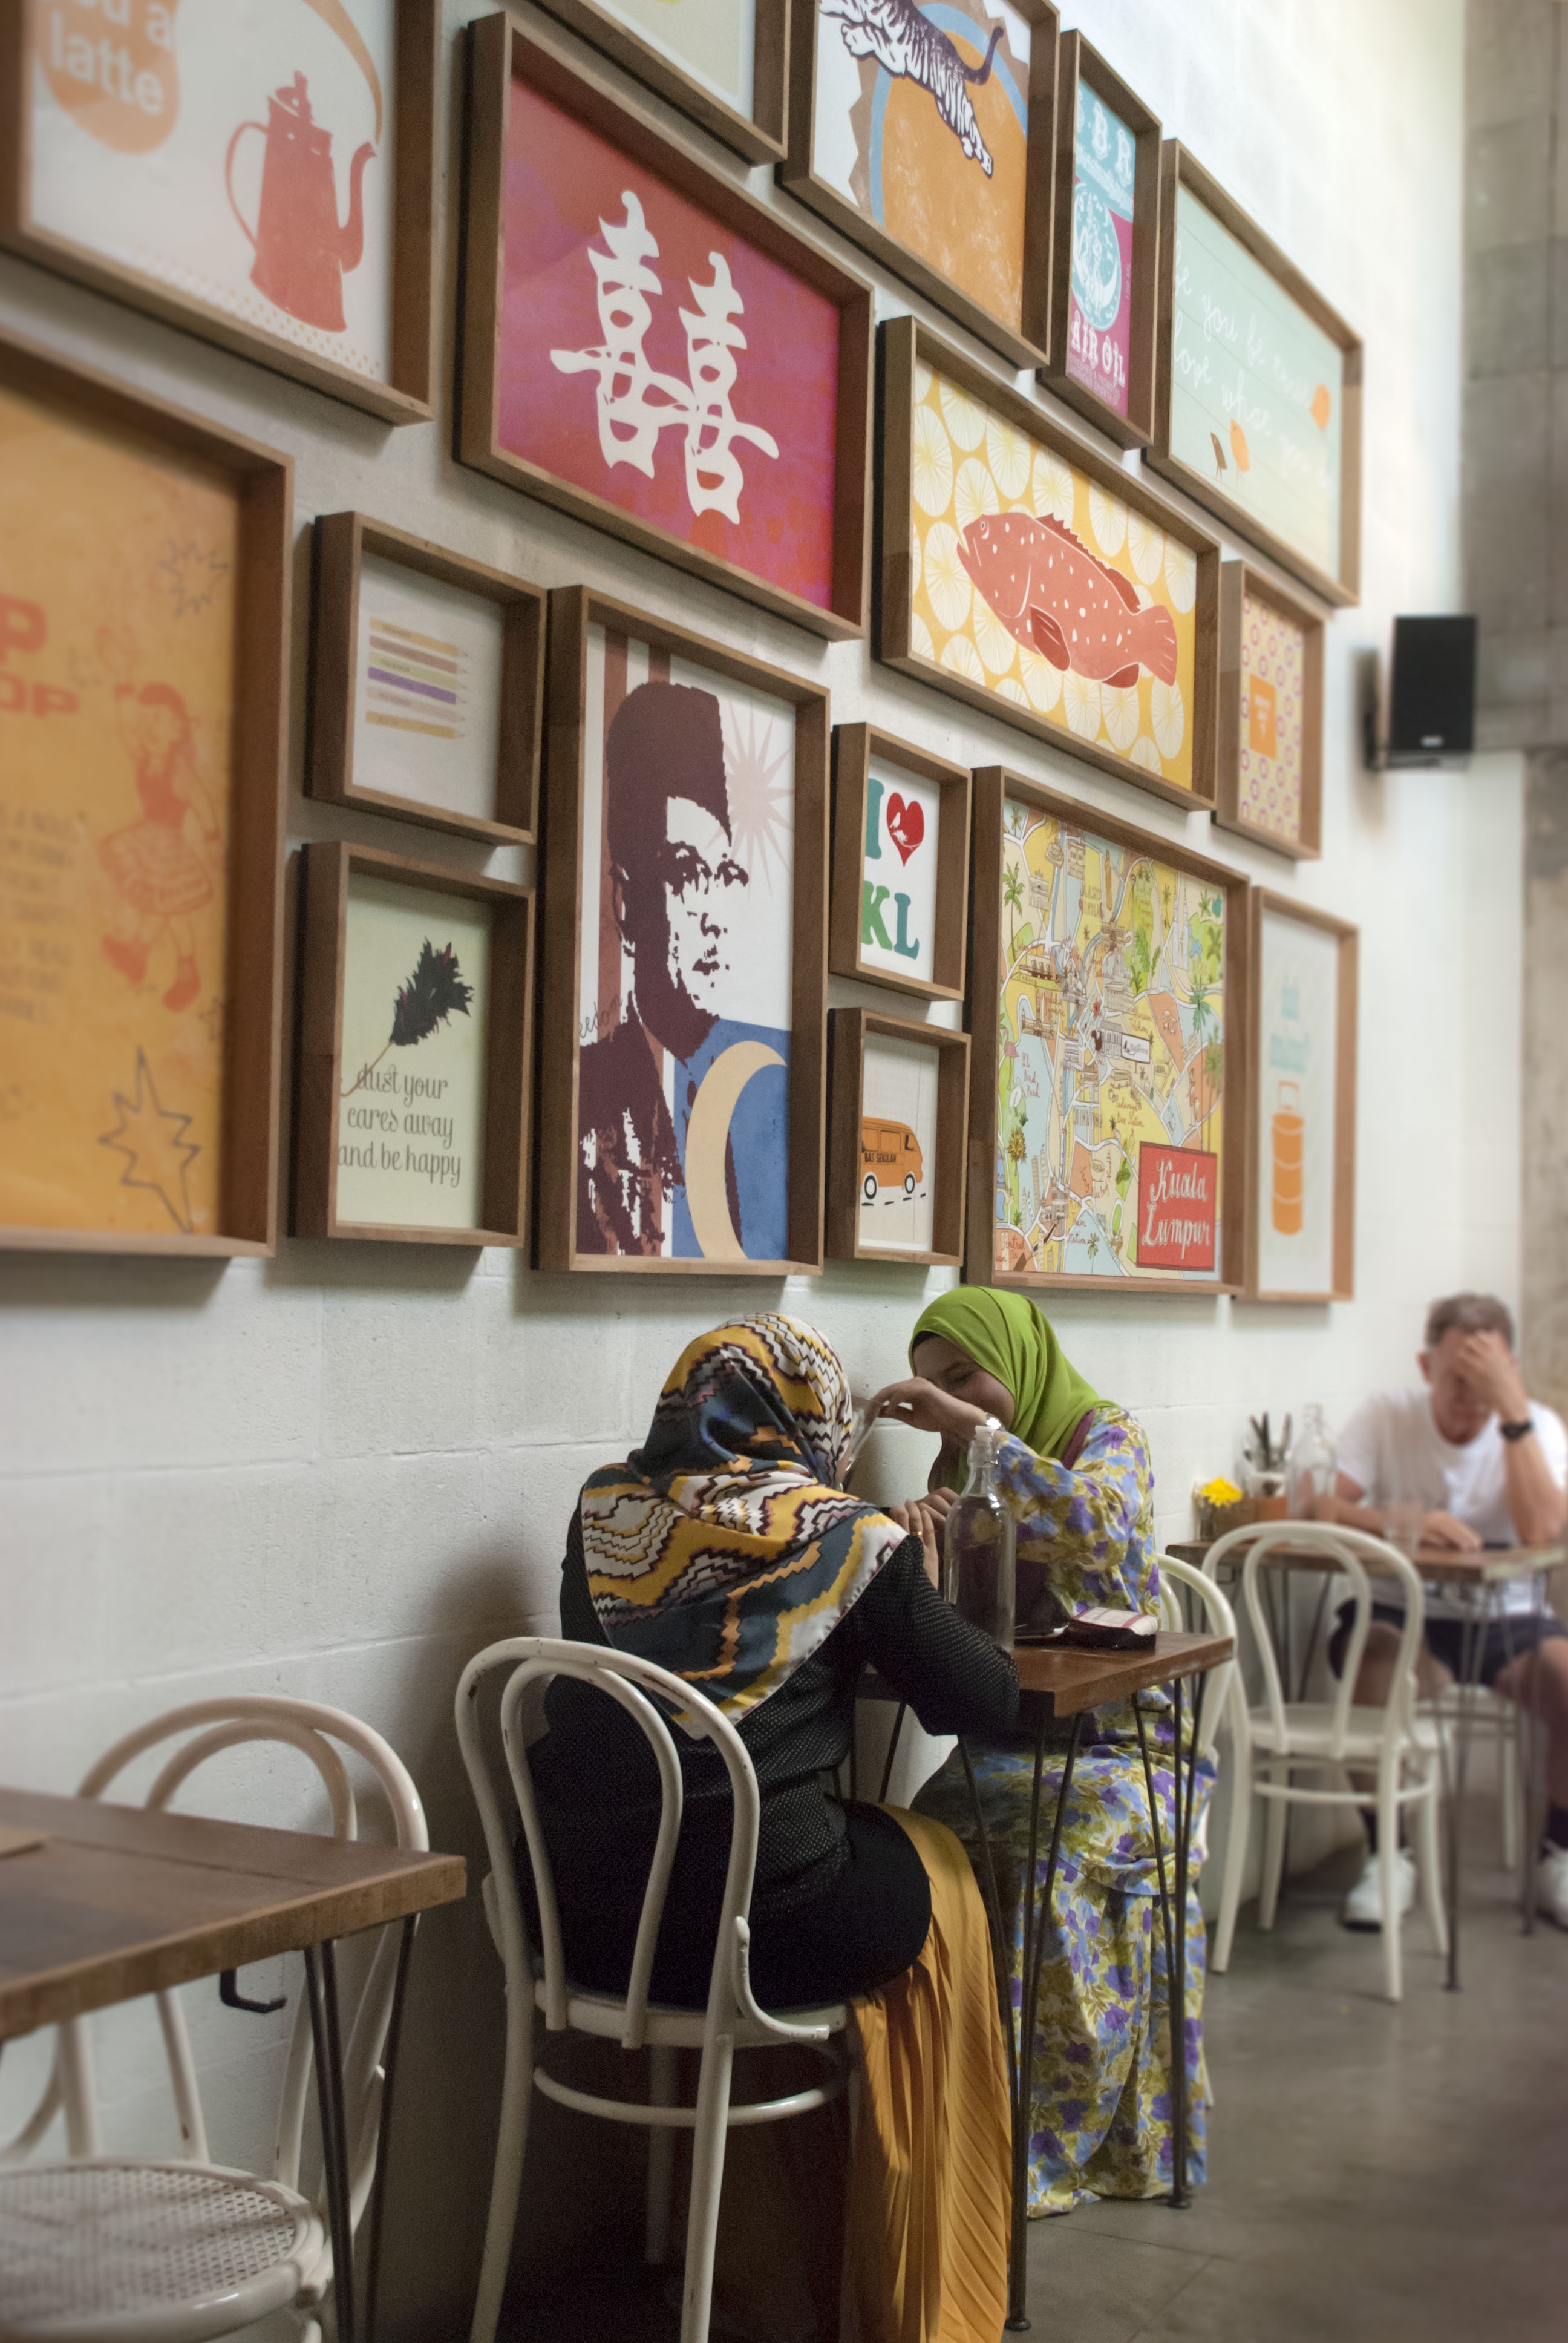
coffee shop, colorful, scarf, art, kuala lumpur, tourist attraction, discussion, muslim